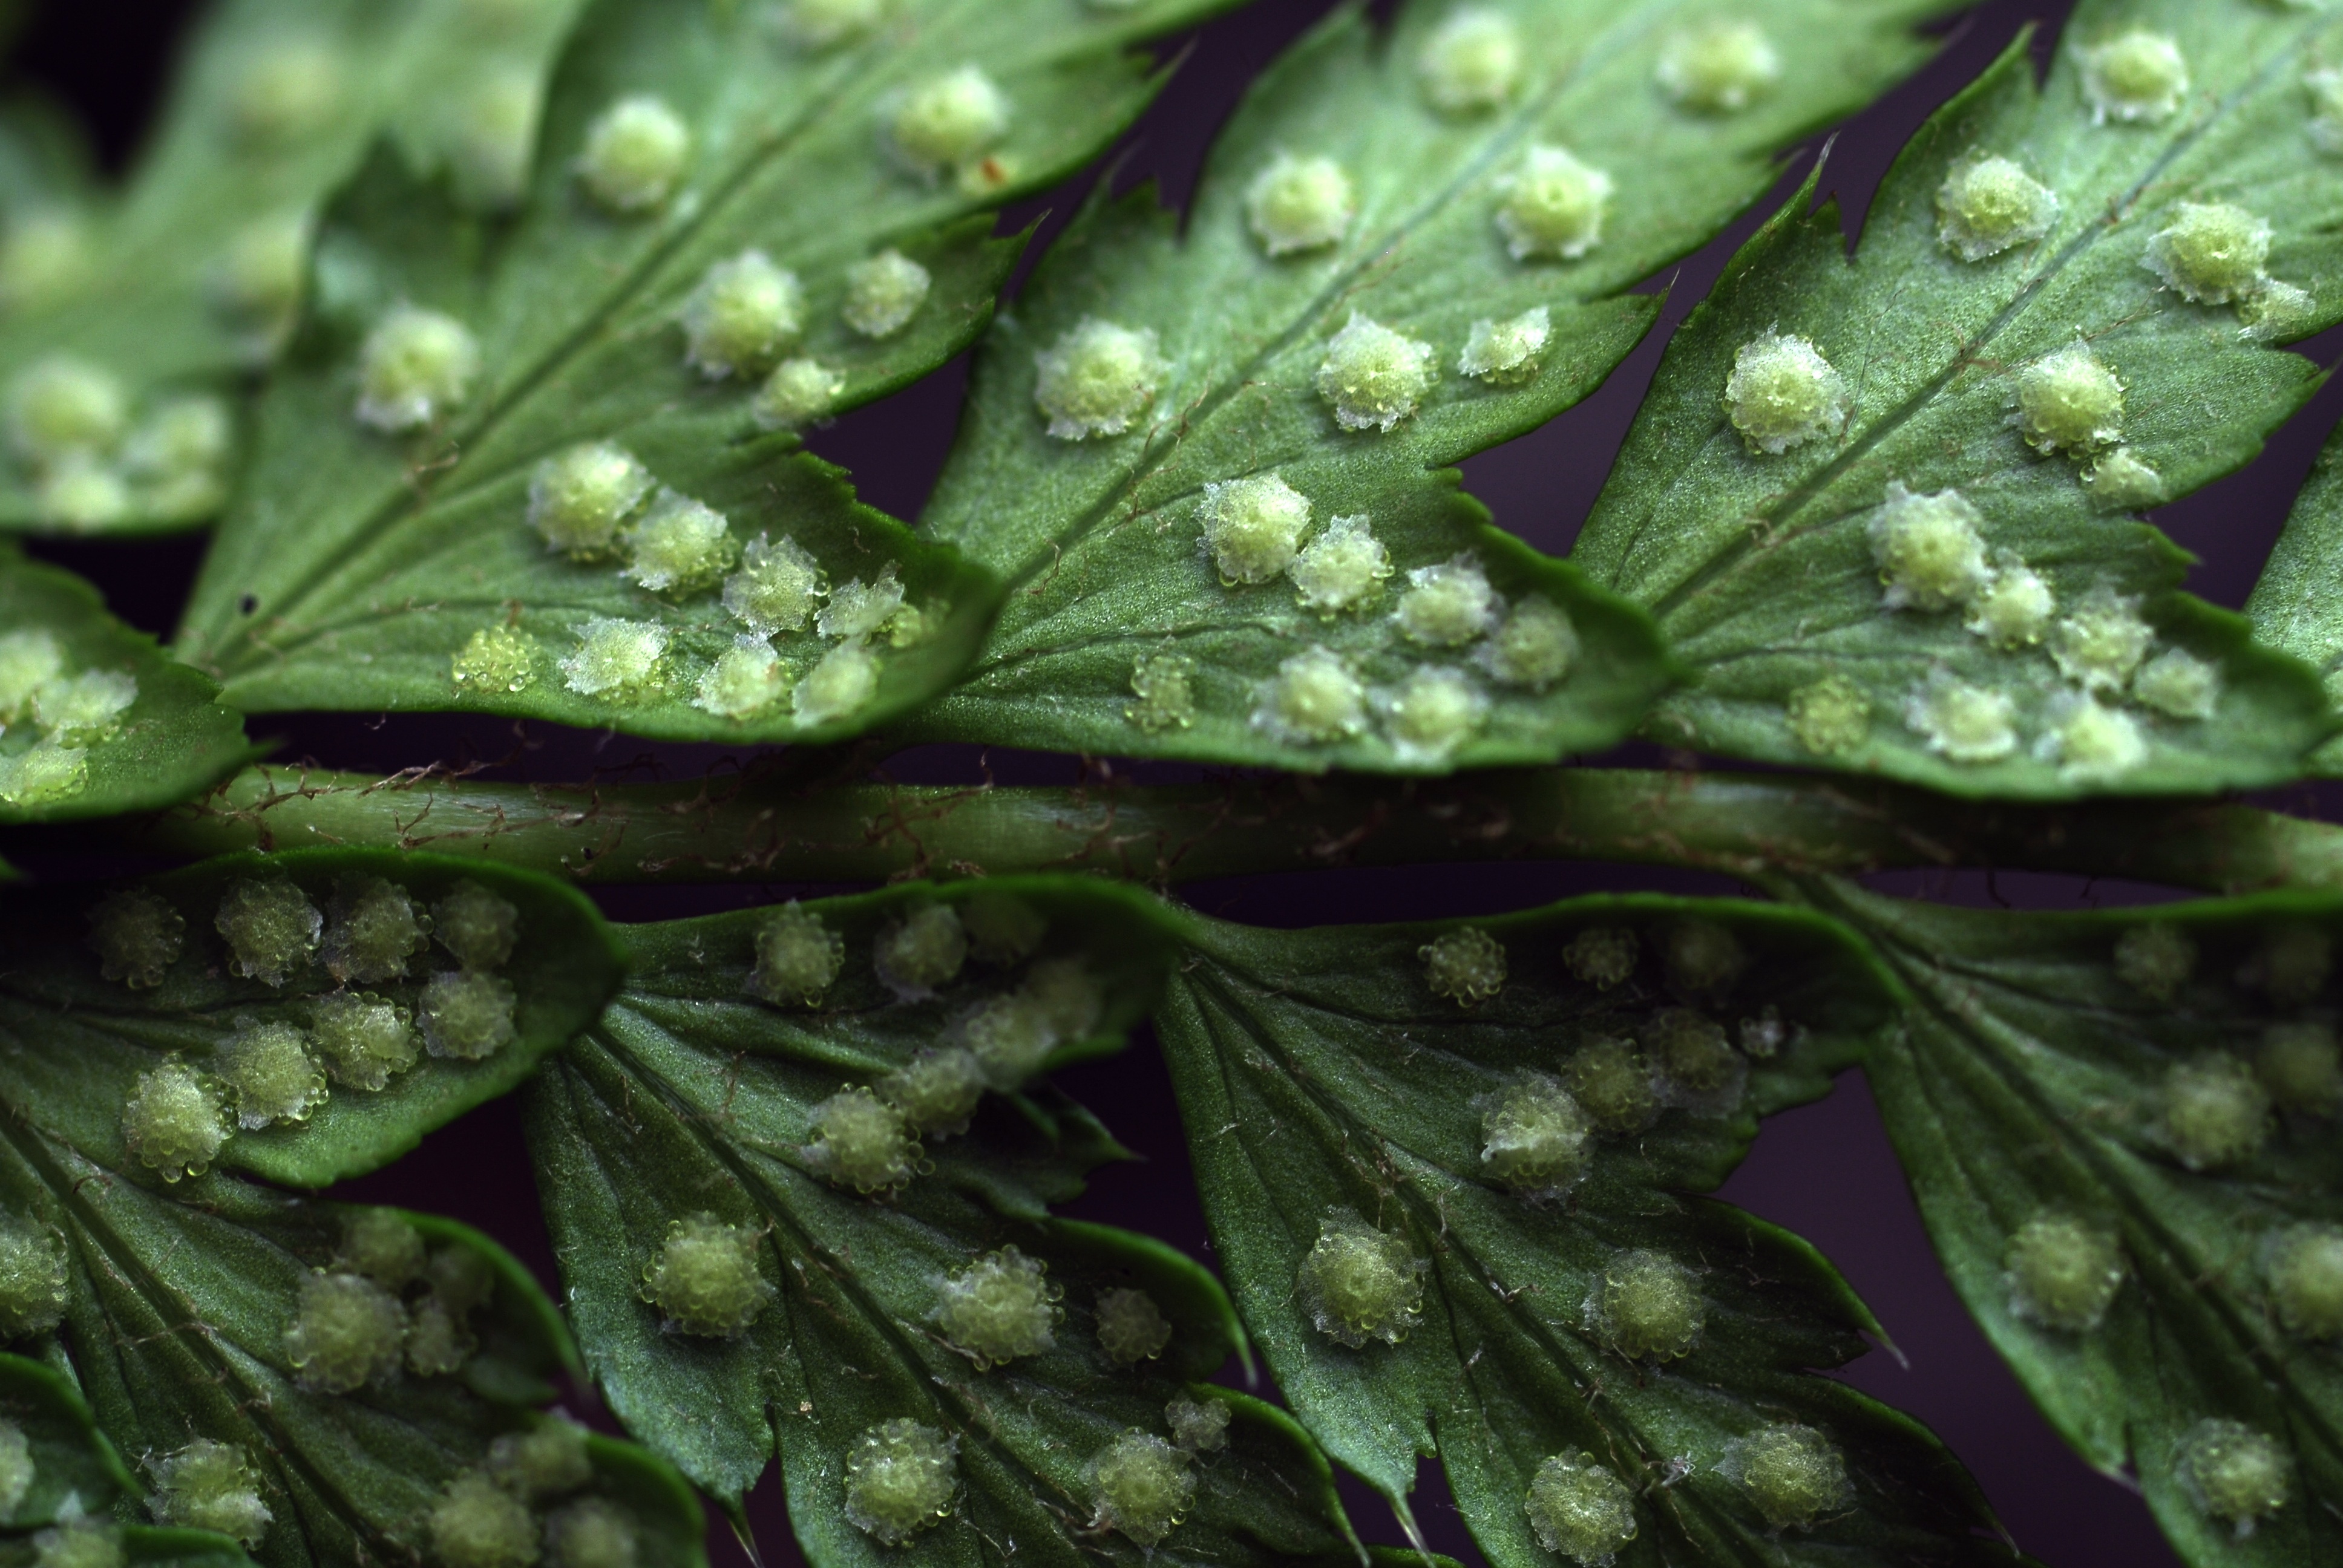
nature, dew, plant, leaf, flower, green, herb, produce, macro, botany, flora, fern, wildflower, close up, macro photography, spore, flowering plant, plant stem, land plant, asexual reproduction